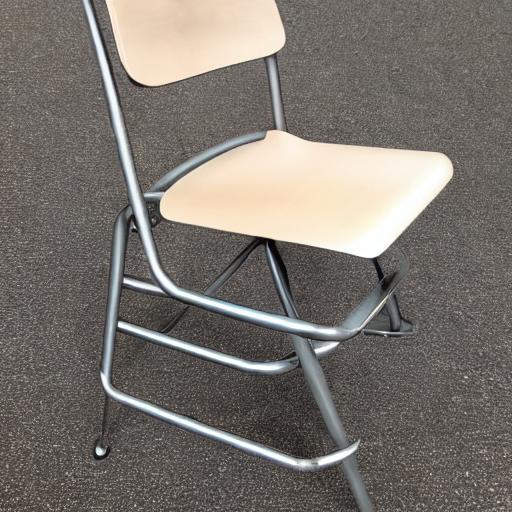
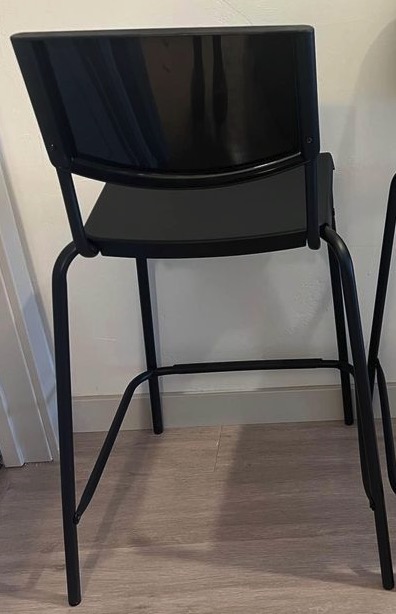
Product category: stool
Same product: no